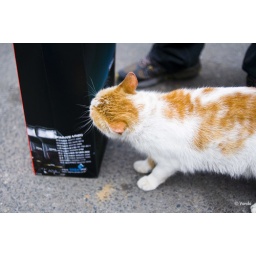
Day 8 : Found a cute kitty near base of N Seoul Tower